Bradford Armory

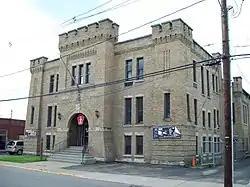
Bradford Armory, June 2009

Bradford Armory, is a historic National Guard armory located in Bradford, Pennsylvania, in McKean County. It was listed on the National Register of Historic Places on May 9, 1991.